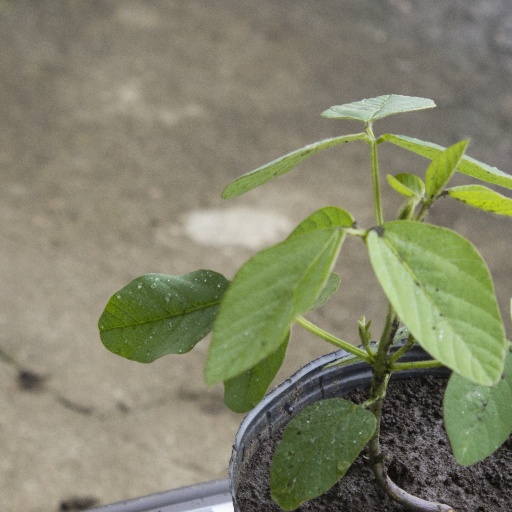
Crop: soybean